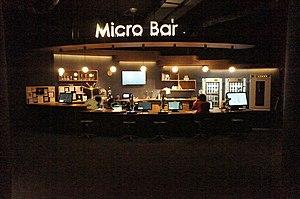
Le Musée du lac Biwa, surnommé Biwahaku et dont le nom officiel est le Musée préfectoral de Shiga, Lac Biwa, est un musée préfectoral de la préfecture de Shiga, situé dans la ville de Kusatsu, sur la péninsule de Karasuma, aux abords des rives du Lac Biwa, le lac le plus ancien au Japon. Il est le plus grand musée d'interprétation sur le lac Biwa et compte de nombreuses expositions, dont un aquarium d'eau douce. Le expositions alterneront sur trois thèmes jusqu'en 2020.